Preselector gearbox

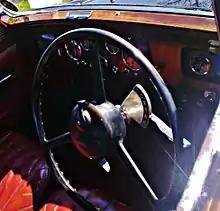
Gear selection lever on the steering column of a 1934 Daimler Fifteen

A preselector gearbox is a type of manual transmission mostly used on passenger cars and racing cars in the 1930s, in buses from 1940–1960 and in armoured vehicles from the 1930s to the 1970s. The defining characteristic of a preselector gearbox is that the gear shift lever allowed the driver to "pre-select" the next gear, usually with the transmission remaining in the current gear until the driver pressed the "gear change pedal" at the desired time.